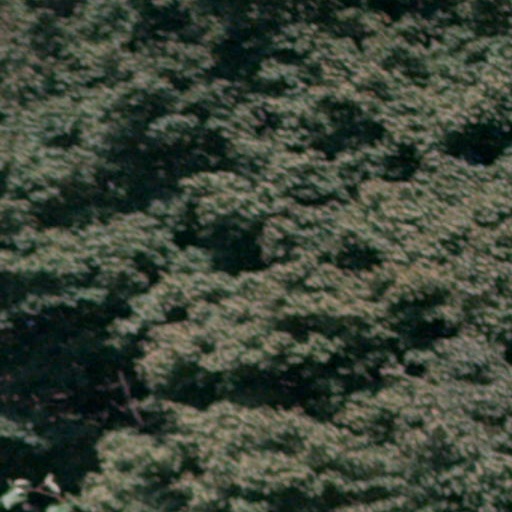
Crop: cassava